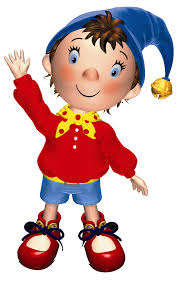
Portrait style: Cartoon Portrait